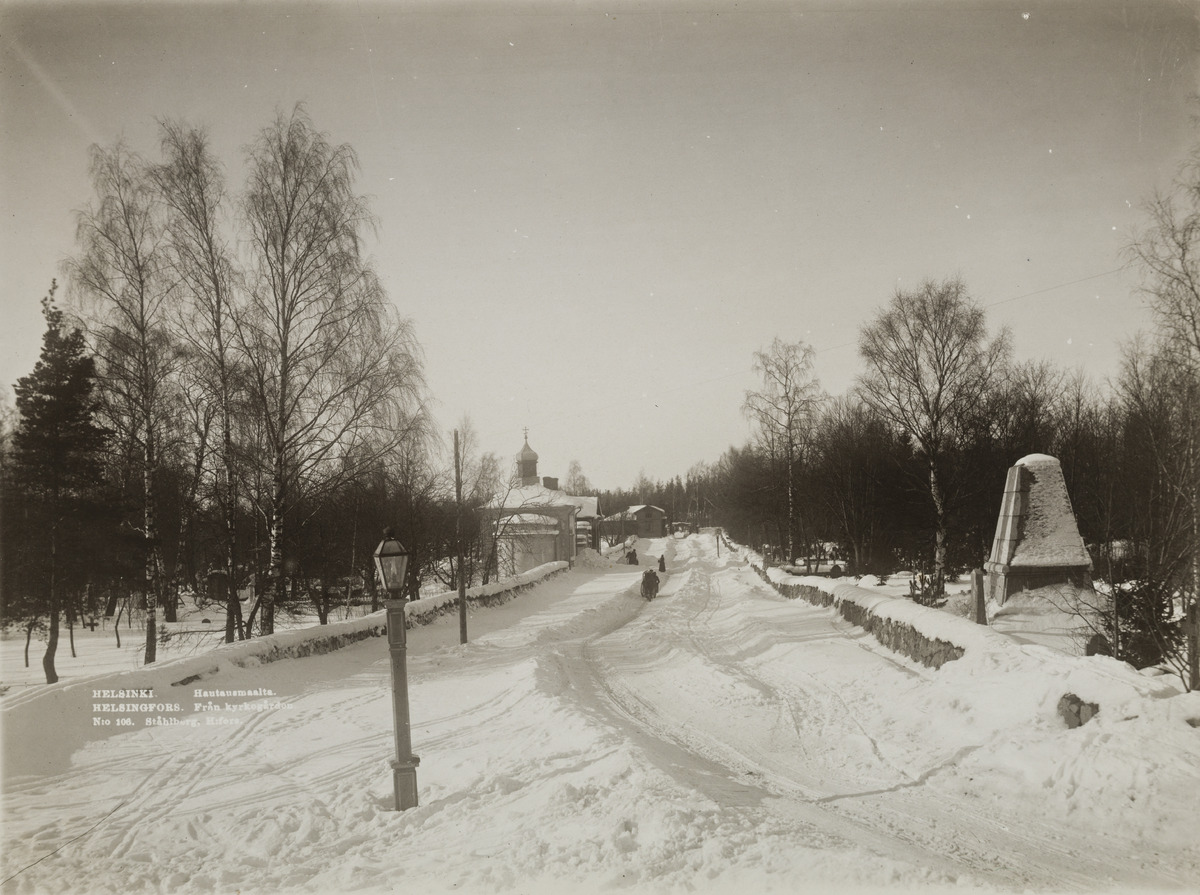
Näkymä Lapinlahdentielle talvella, vasemmalla ortodoksinen hautausmaa ja oikealla luterilainen hautausmaa
sisällön kuvaus: Näkymä Lapinlahdentielle talvella, vasemmalla ortodoksinen hautausmaa ja oikealla luterilainen hautausmaa. mustavalkoinen
Kuvaaja: Ståhlberg, Karl Emil, valokuvaaja
Ajankohta: kuvausaika 1890 n.
Paikka: Suomi, Uusimaa, Helsinki, Lapinlahti Helsinki, Lapinlahdentie
Aiheet: Helsingin ortodoksinen seurakunta, hautausmaat, ortodoksinen kirkko, kappelit, talvi, lyhdyt, hevosajoneuvot, muurit